Alex Nyerges

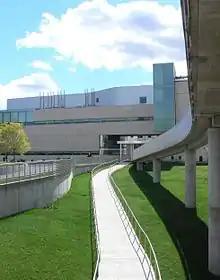
Virginia Museum of Fine Arts - entrance Fall 2010

Nyerges was appointed the director of Virginia Museum of Fine Arts (VMFA) in 2006. At the beginning of his newly acquired post, extensive renovations were made to the VMFA, and he oversaw the construction which was completed in 2010.